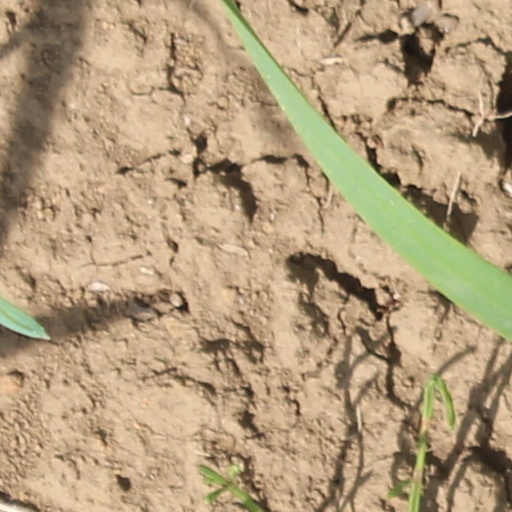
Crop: wheat